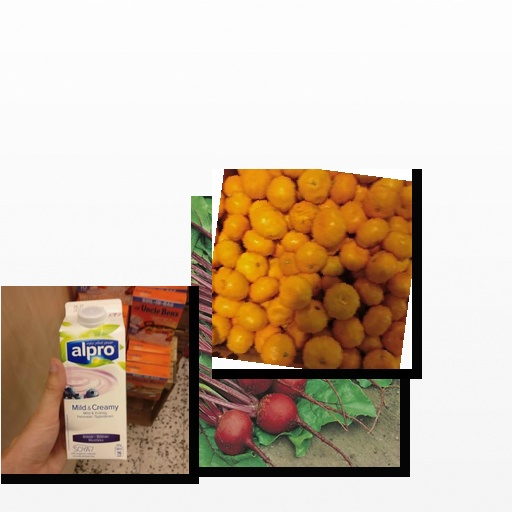
Food items: beetroot, satsuma, blueberry_soyghurt